Middle East economic integration

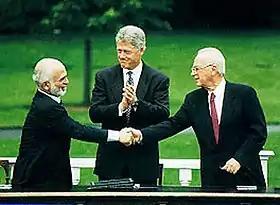
A handshake between King Hussein I of Jordan and Israeli Prime Minister Yitzhak Rabin, accompanied by former U.S. President Bill Clinton, during the Israel–Jordan peace negotiations, October 26, 1994

In 1993, Israeli Prime Minister Shimon Peres, a leading architect of the Oslo peace plan, envisioned that: